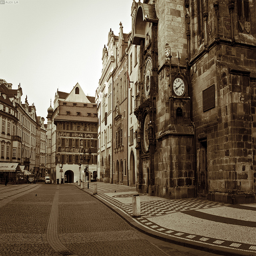
A sepia photograph of architectural structures right off of a street.
A black and white image of a unique town.
an ancient looking town with no people
A clock on a wall of a building by a brick street.
The brick city streets and buildings look old and empty.